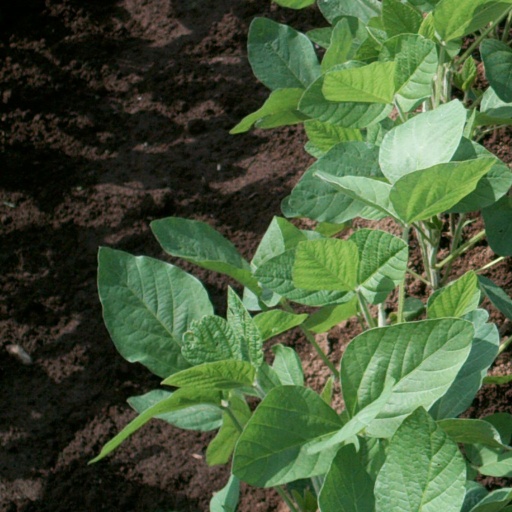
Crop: soybean